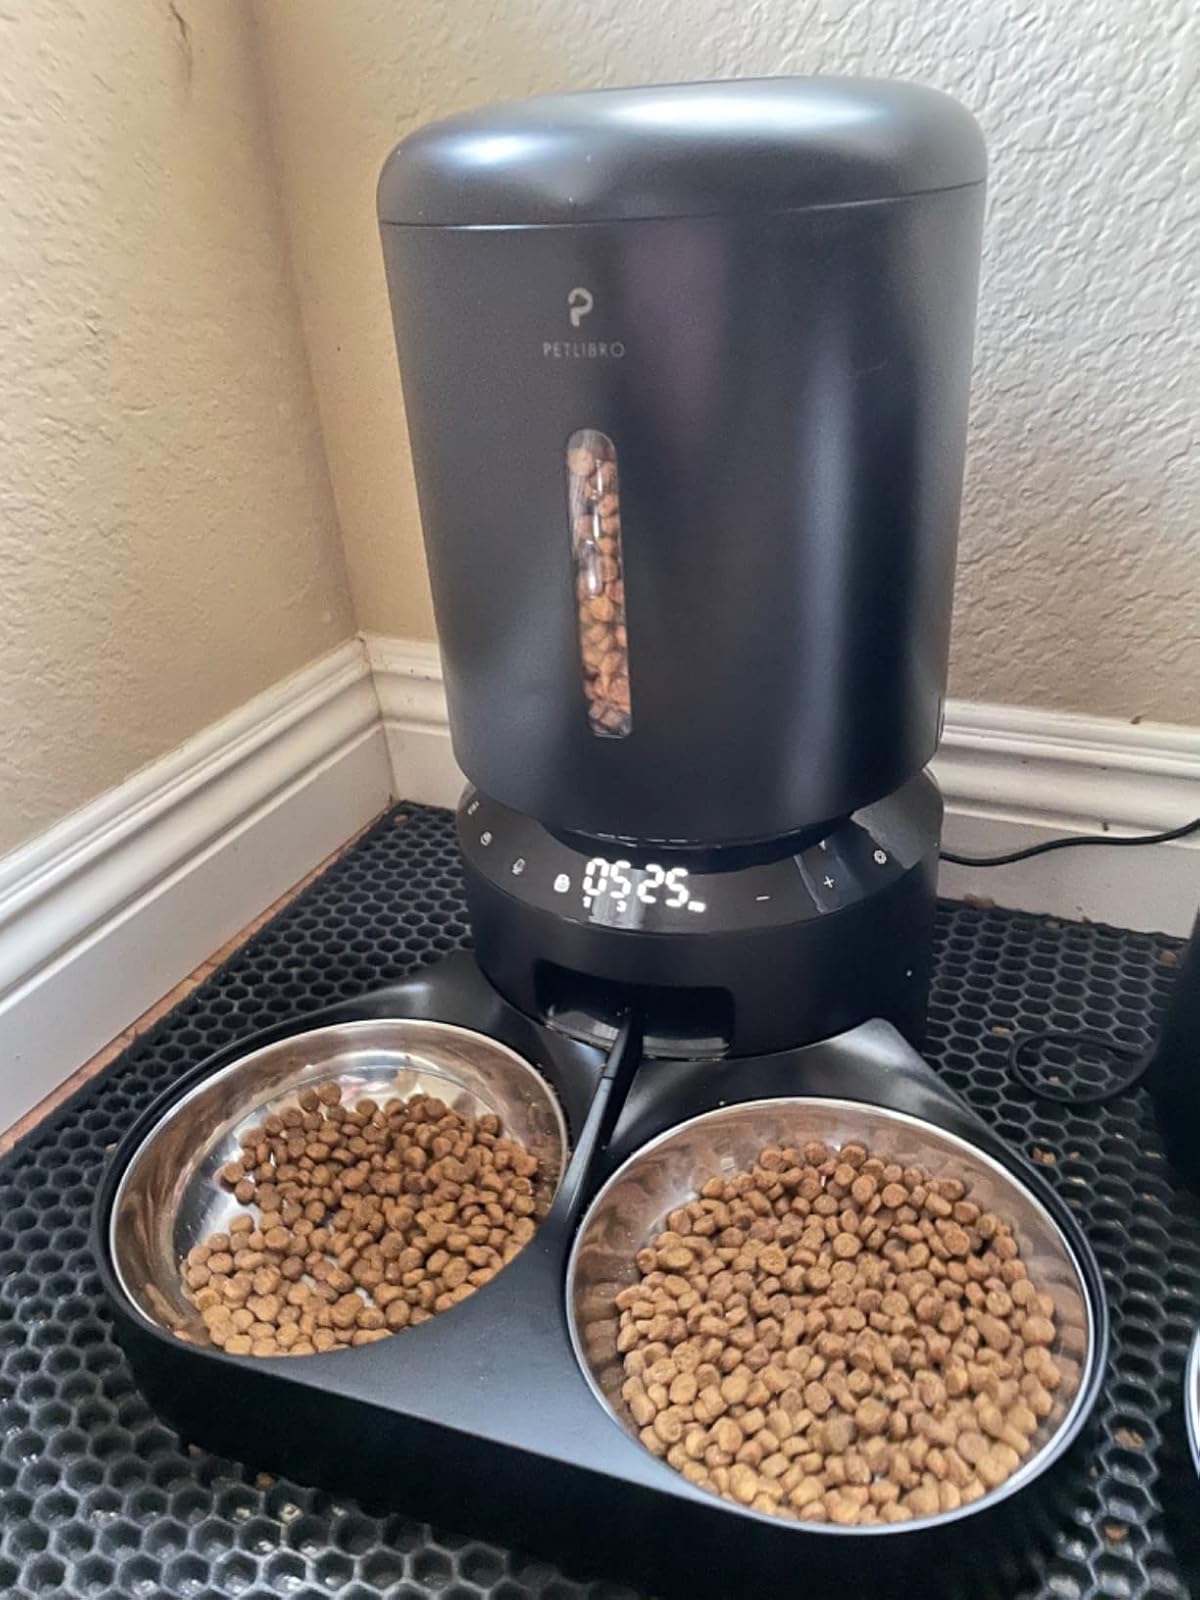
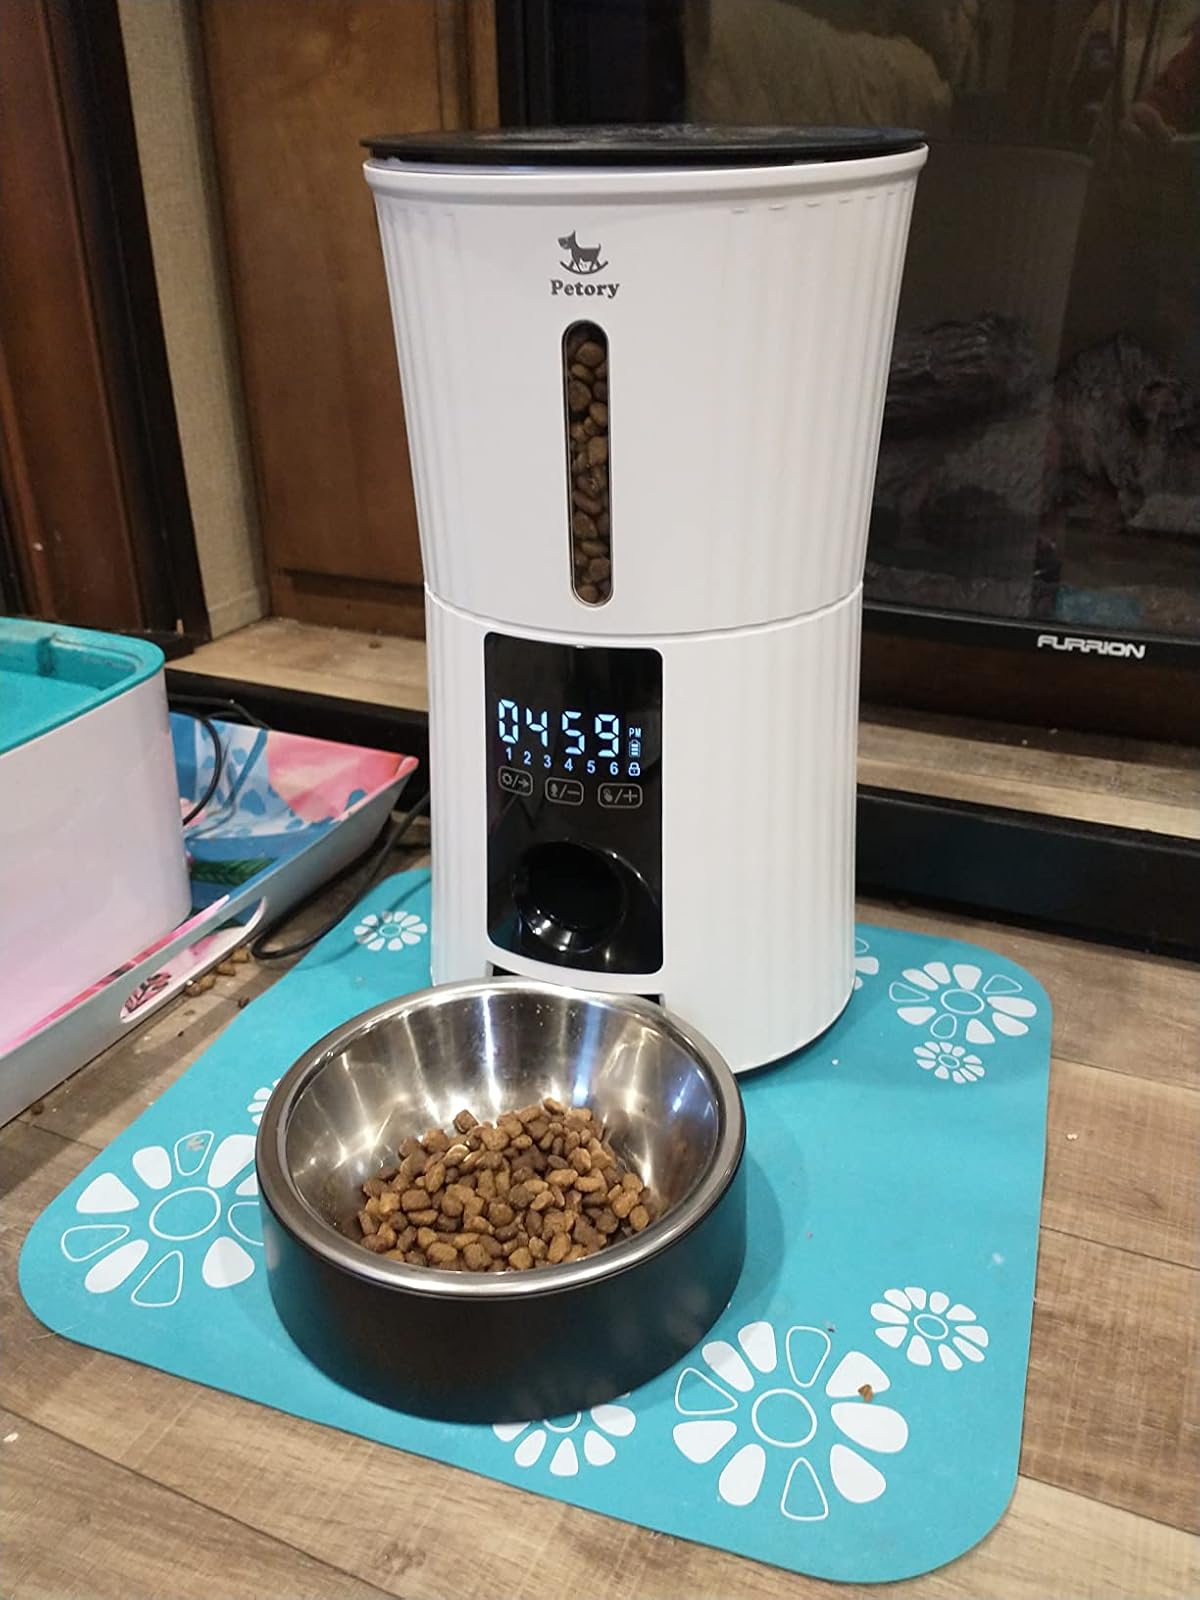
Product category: items_feeder
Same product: no